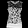
Label: Shirt